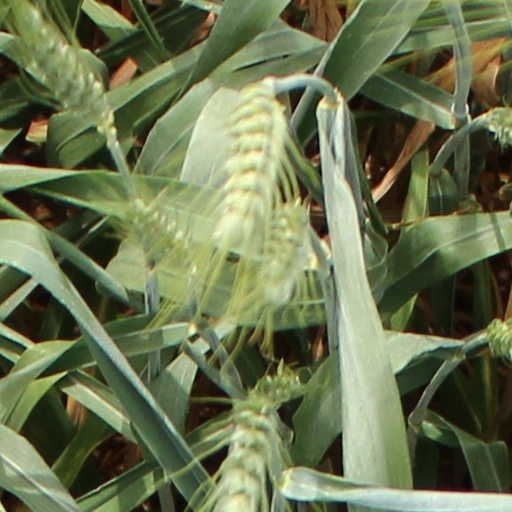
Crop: wheat